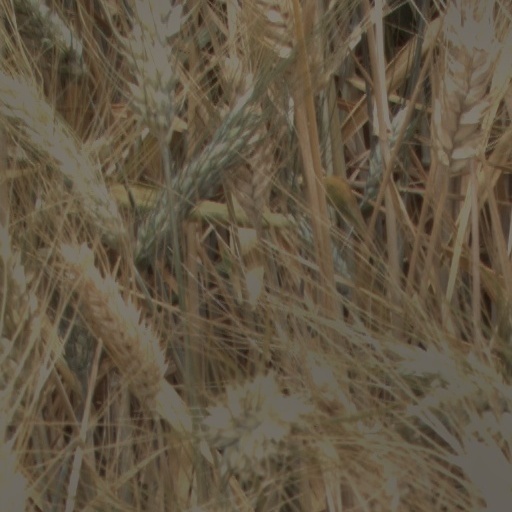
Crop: wheat